Halkett boat

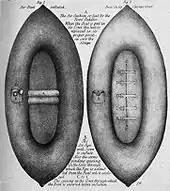
Two small dinghies

Spurred on by the successful testing of the boat-cloak, Halkett designed a larger version that folded into a knapsack. When inflated, it could carry two men, operating a paddle on each side, and when deflated served as a waterproof blanket to allow the users to camp on wet ground. The Admiralty was sceptical about potential uses for Halkett's designs; on 8 May 1845 Lord Herbert, First Secretary to the Admiralty wrote to Halkett that "My Lords are of an opinion that your invention is extremely clever and ingenious, and that it might be useful in Exploring and Surveying Expeditions, but they do not consider that it would be made applicable for general purposes in the Naval Service".